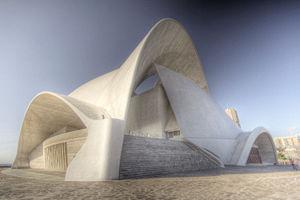
L'auditorium de Tenerife « Adán Martín », en espagnol Auditorio de Tenerife, est un auditorium conçu par l'architecte espagnol Santiago Calatrava Valls. Inauguré en 2003, il se situe à Santa Cruz de Tenerife, en bordure de l'océan Atlantique.